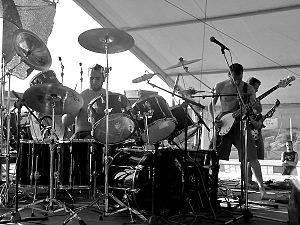
Pelican est un groupe de post-metal américain, originaire d'Evanston, dans l'Illinois. Il est composé de quatre membres. Les compositions du groupe sont de longues instrumentales et sont influencées par divers courants musicaux comme le post-rock ou le metal. Ils se désignent eux-mêmes comme un groupe de post-hardcore. Signé sur le label Hydrahead depuis le premier album, le groupe décide de s'engager avec Southern Lord en février 2009.
Cet article est une liste de groupes de post-rock classés par ordre alphabétique.